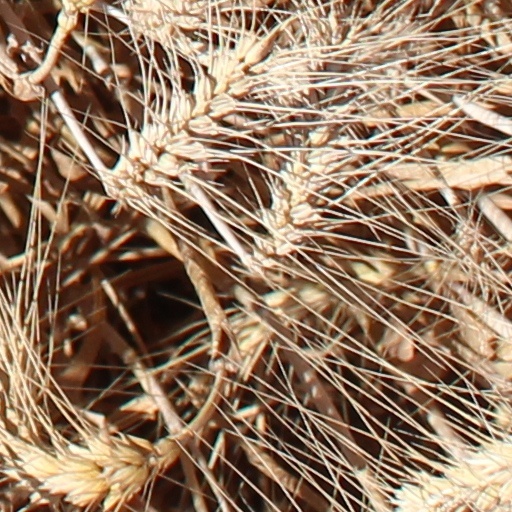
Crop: wheat